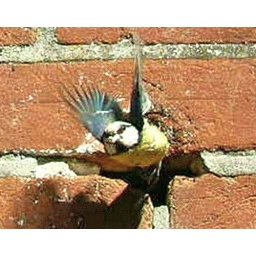
I spotted this Blue Tit living in the wall of a house in Fawley. There were chicks in the hole in the wall.